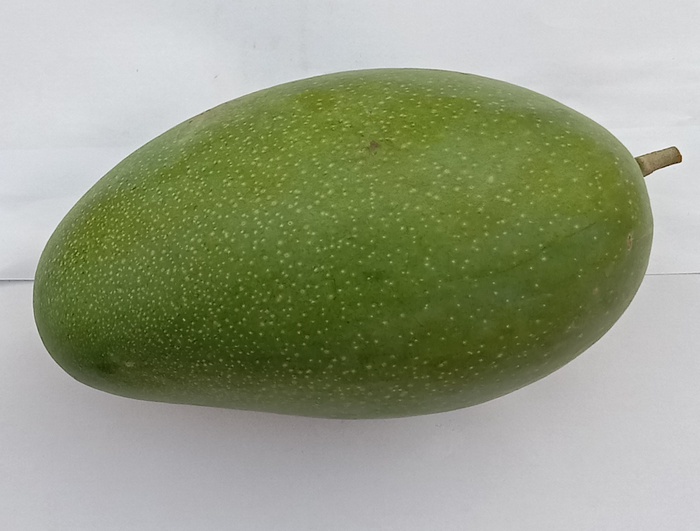
Mango variety: Dosehri